Daniela Hantuchová

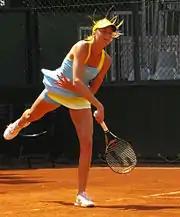
Daniela Hantuchová in 2013

Hantuchová began the year at the Brisbane International, where she reached her first final of the year, defeating Dominika Cibulková and Vania King, before receiving a walkover in the quarterfinals when Serena Williams pulled out of the event with an ankle sprain. In the semifinals, she lost the first set to Kim Clijsters, before the Belgian retired with a hip injury midway through the second. In the final, Hantuchová was easily defeated by Kaia Kanepi. In Sydney, Hantuchová upset Francesca Schiavone in the second round, before falling to second seed Petra Kvitová in the quarterfinals. Seeded No. 20 at the Australian Open, Hantuchová fell to eventual semifinalist and defending champion Clijsters, in straight sets in the third round.